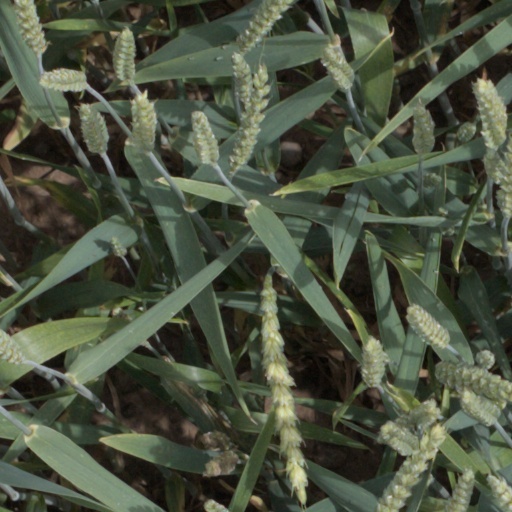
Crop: wheat